David Gomberg

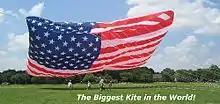

In 2012, GKPI was named Business of the Year in Lincoln City, Oregon. They have also been finalists twice for the Austin Excellence in Family Business awards.